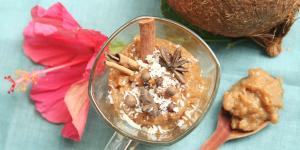
arroz con coco dulce con papelon